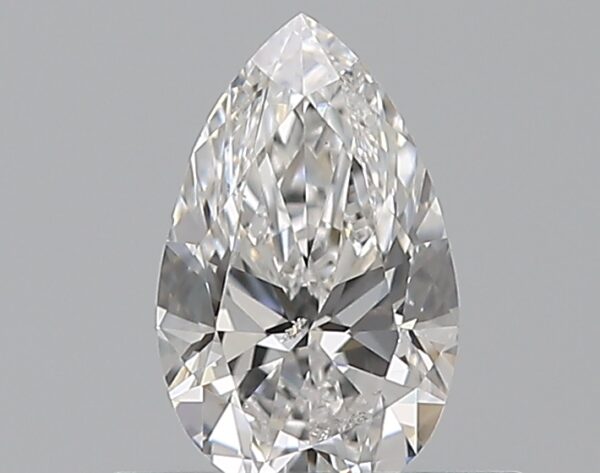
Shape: pear
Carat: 0.5
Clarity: SI2
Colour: E
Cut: EX
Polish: EX
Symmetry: VG
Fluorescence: F
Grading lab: GIA
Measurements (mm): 6.95 x 4.29 x 2.69